Channel Fleet

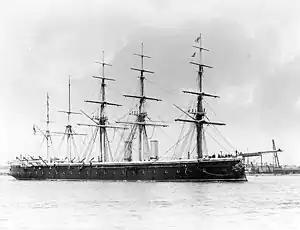
British ironclad HMS "Minotaur" as Channel Fleet flagship, –1887

The Channel Fleet and originally known as the Channel Squadron was the Royal Navy formation of warships that defended the waters of the English Channel from 1854 to 1909 and 1914 to 1915.